Hybrid beasts in folklore

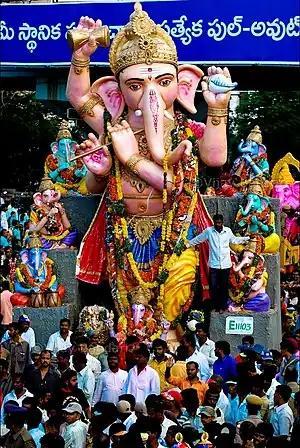
Street festivities in Hyderabad, India, during the festival of Ganesh Chaturthi.

In Archaic Greece, Luwian and Assyrian motifs were imitated, during the Orientalizing period (9th–8th centuries BC), inspiring the monsters of the mythology of the Classical Greek period, such as the chimera, harpy, centaur, griffin, hippocampus, Talos, and Pegasus.